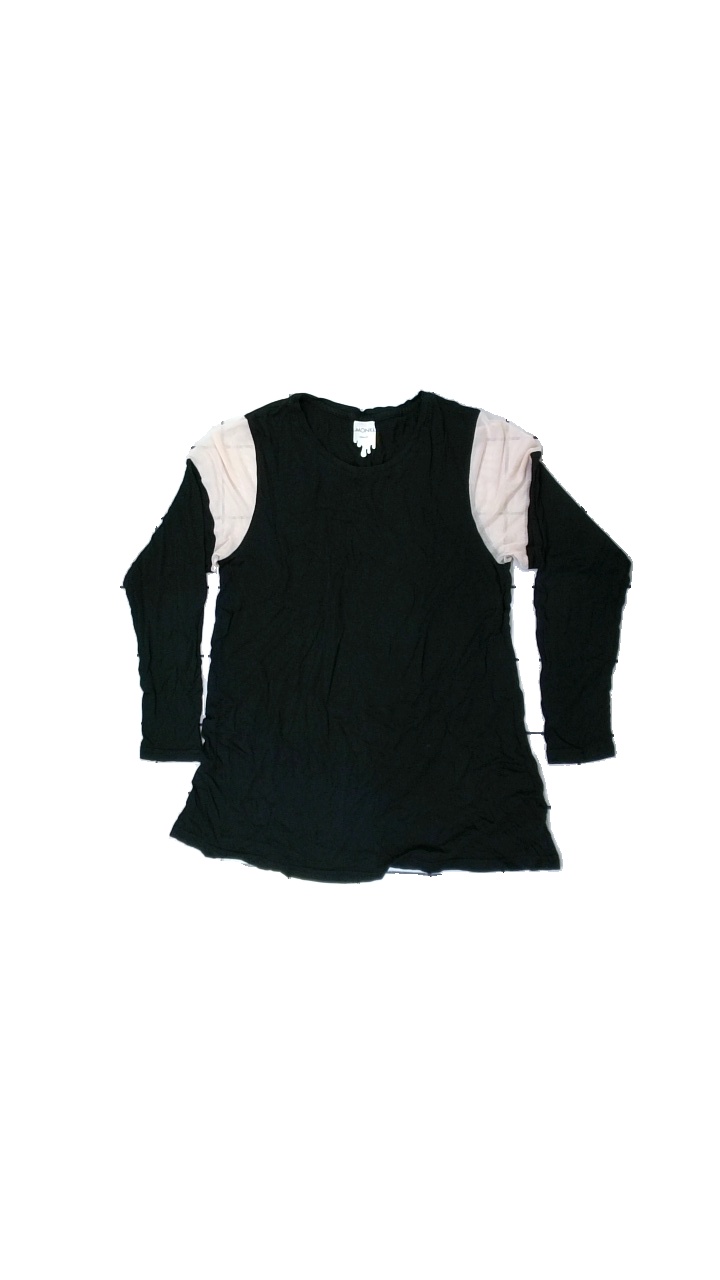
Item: Top (Ladies)
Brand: Monki
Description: Black top with beige mesh parts from Monki, size XS. Poor condition.
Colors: Black, Beige
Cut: Regular, C-collar
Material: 62% visc, 38% cott
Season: All
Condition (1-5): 3
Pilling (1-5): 5
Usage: Export
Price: <50